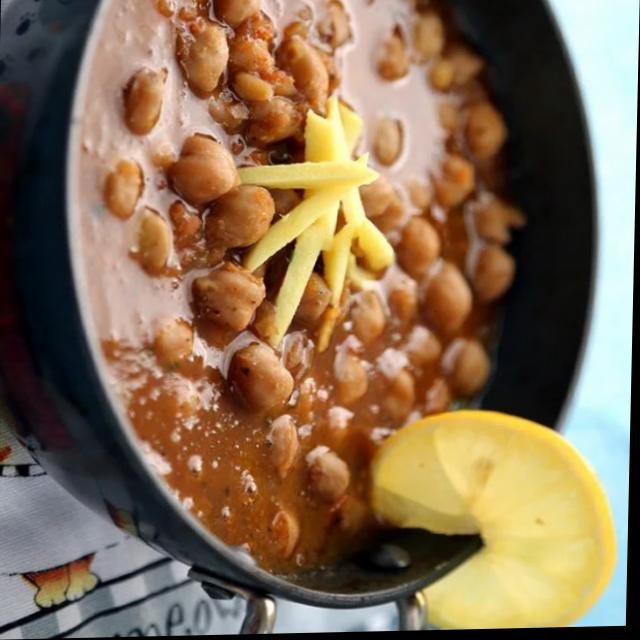
Dish: chole